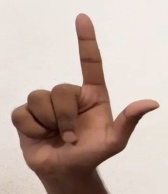
ASL sign: L